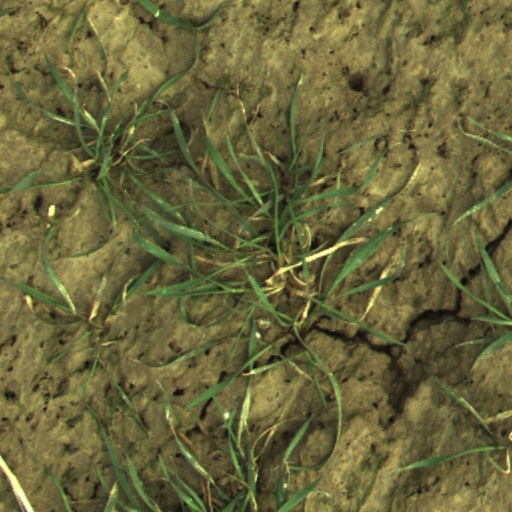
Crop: wheat